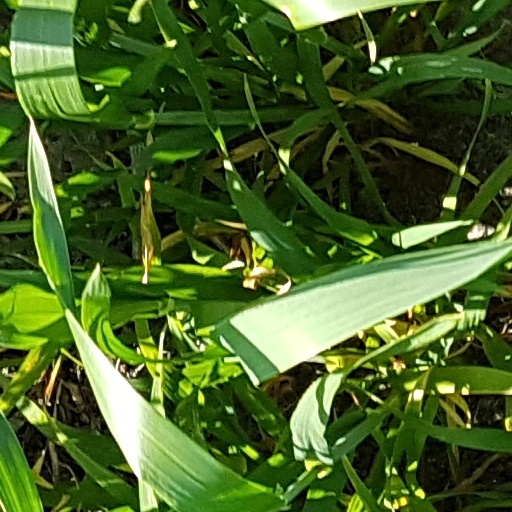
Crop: wheat